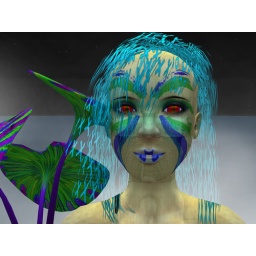
me planting trees in virgin soil... Inworldz... a cute little new grid.